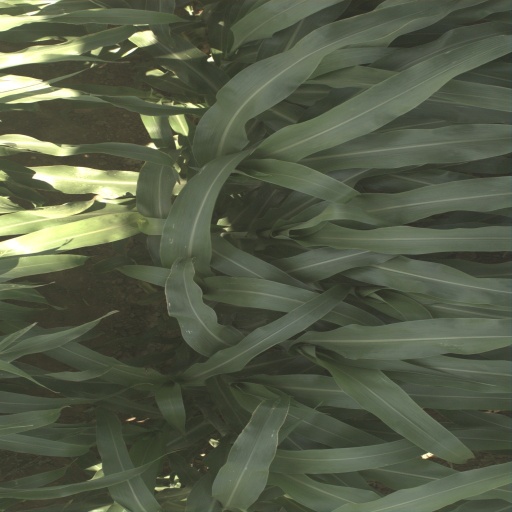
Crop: sorghum